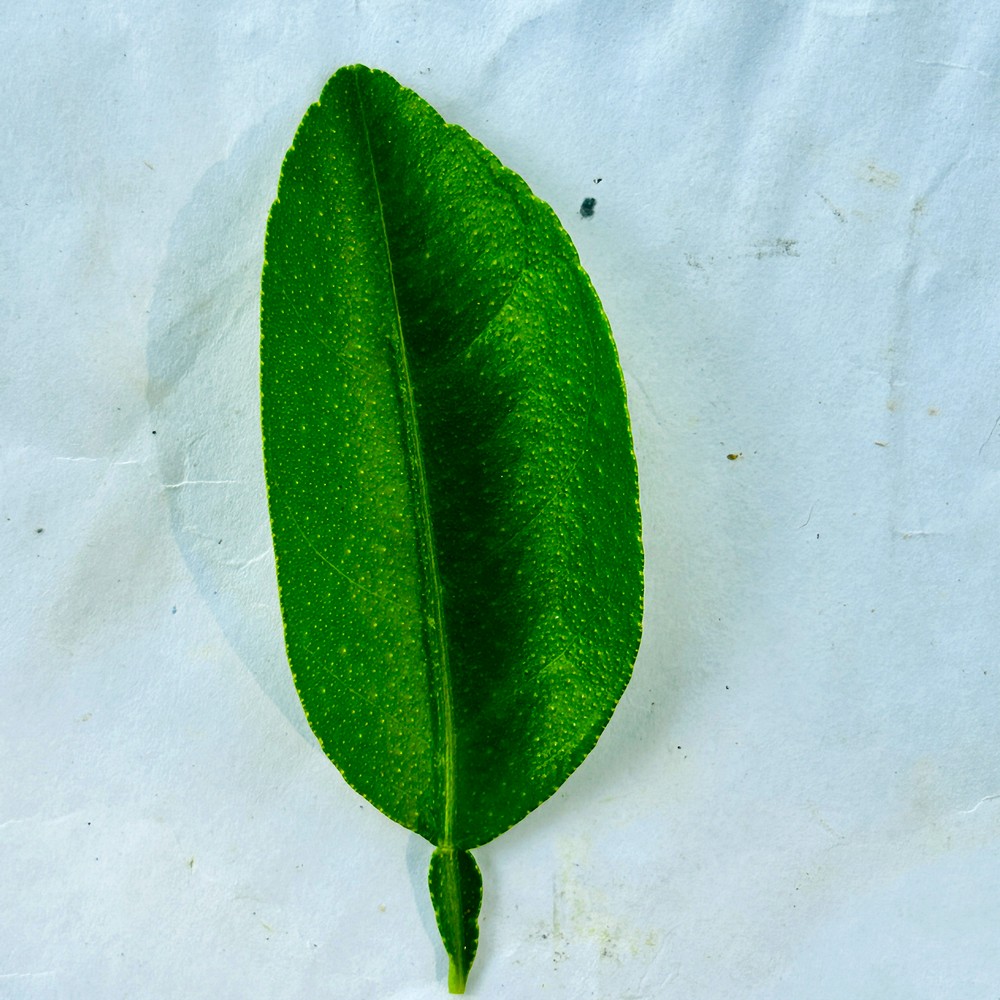
Label: Healthy Leaf